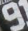
Number: 9